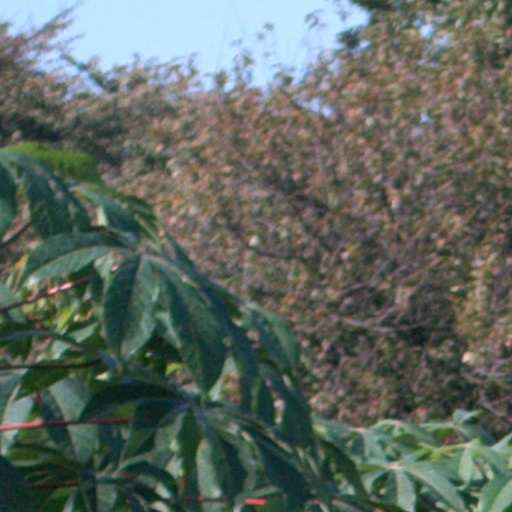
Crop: cassava